C/1618 W1

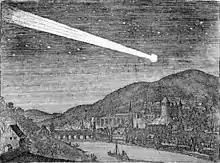
The Great Comet of 1618 over Heidelberg, Germany

Three comets were visible in the naked eye in 1618. The brightest of these is probably the one first observed on November 25. Two Chinese texts reported the sighting of the comet on the morning of November 26, with its tail measuring 10° long across the sky, pointed to the southeast.